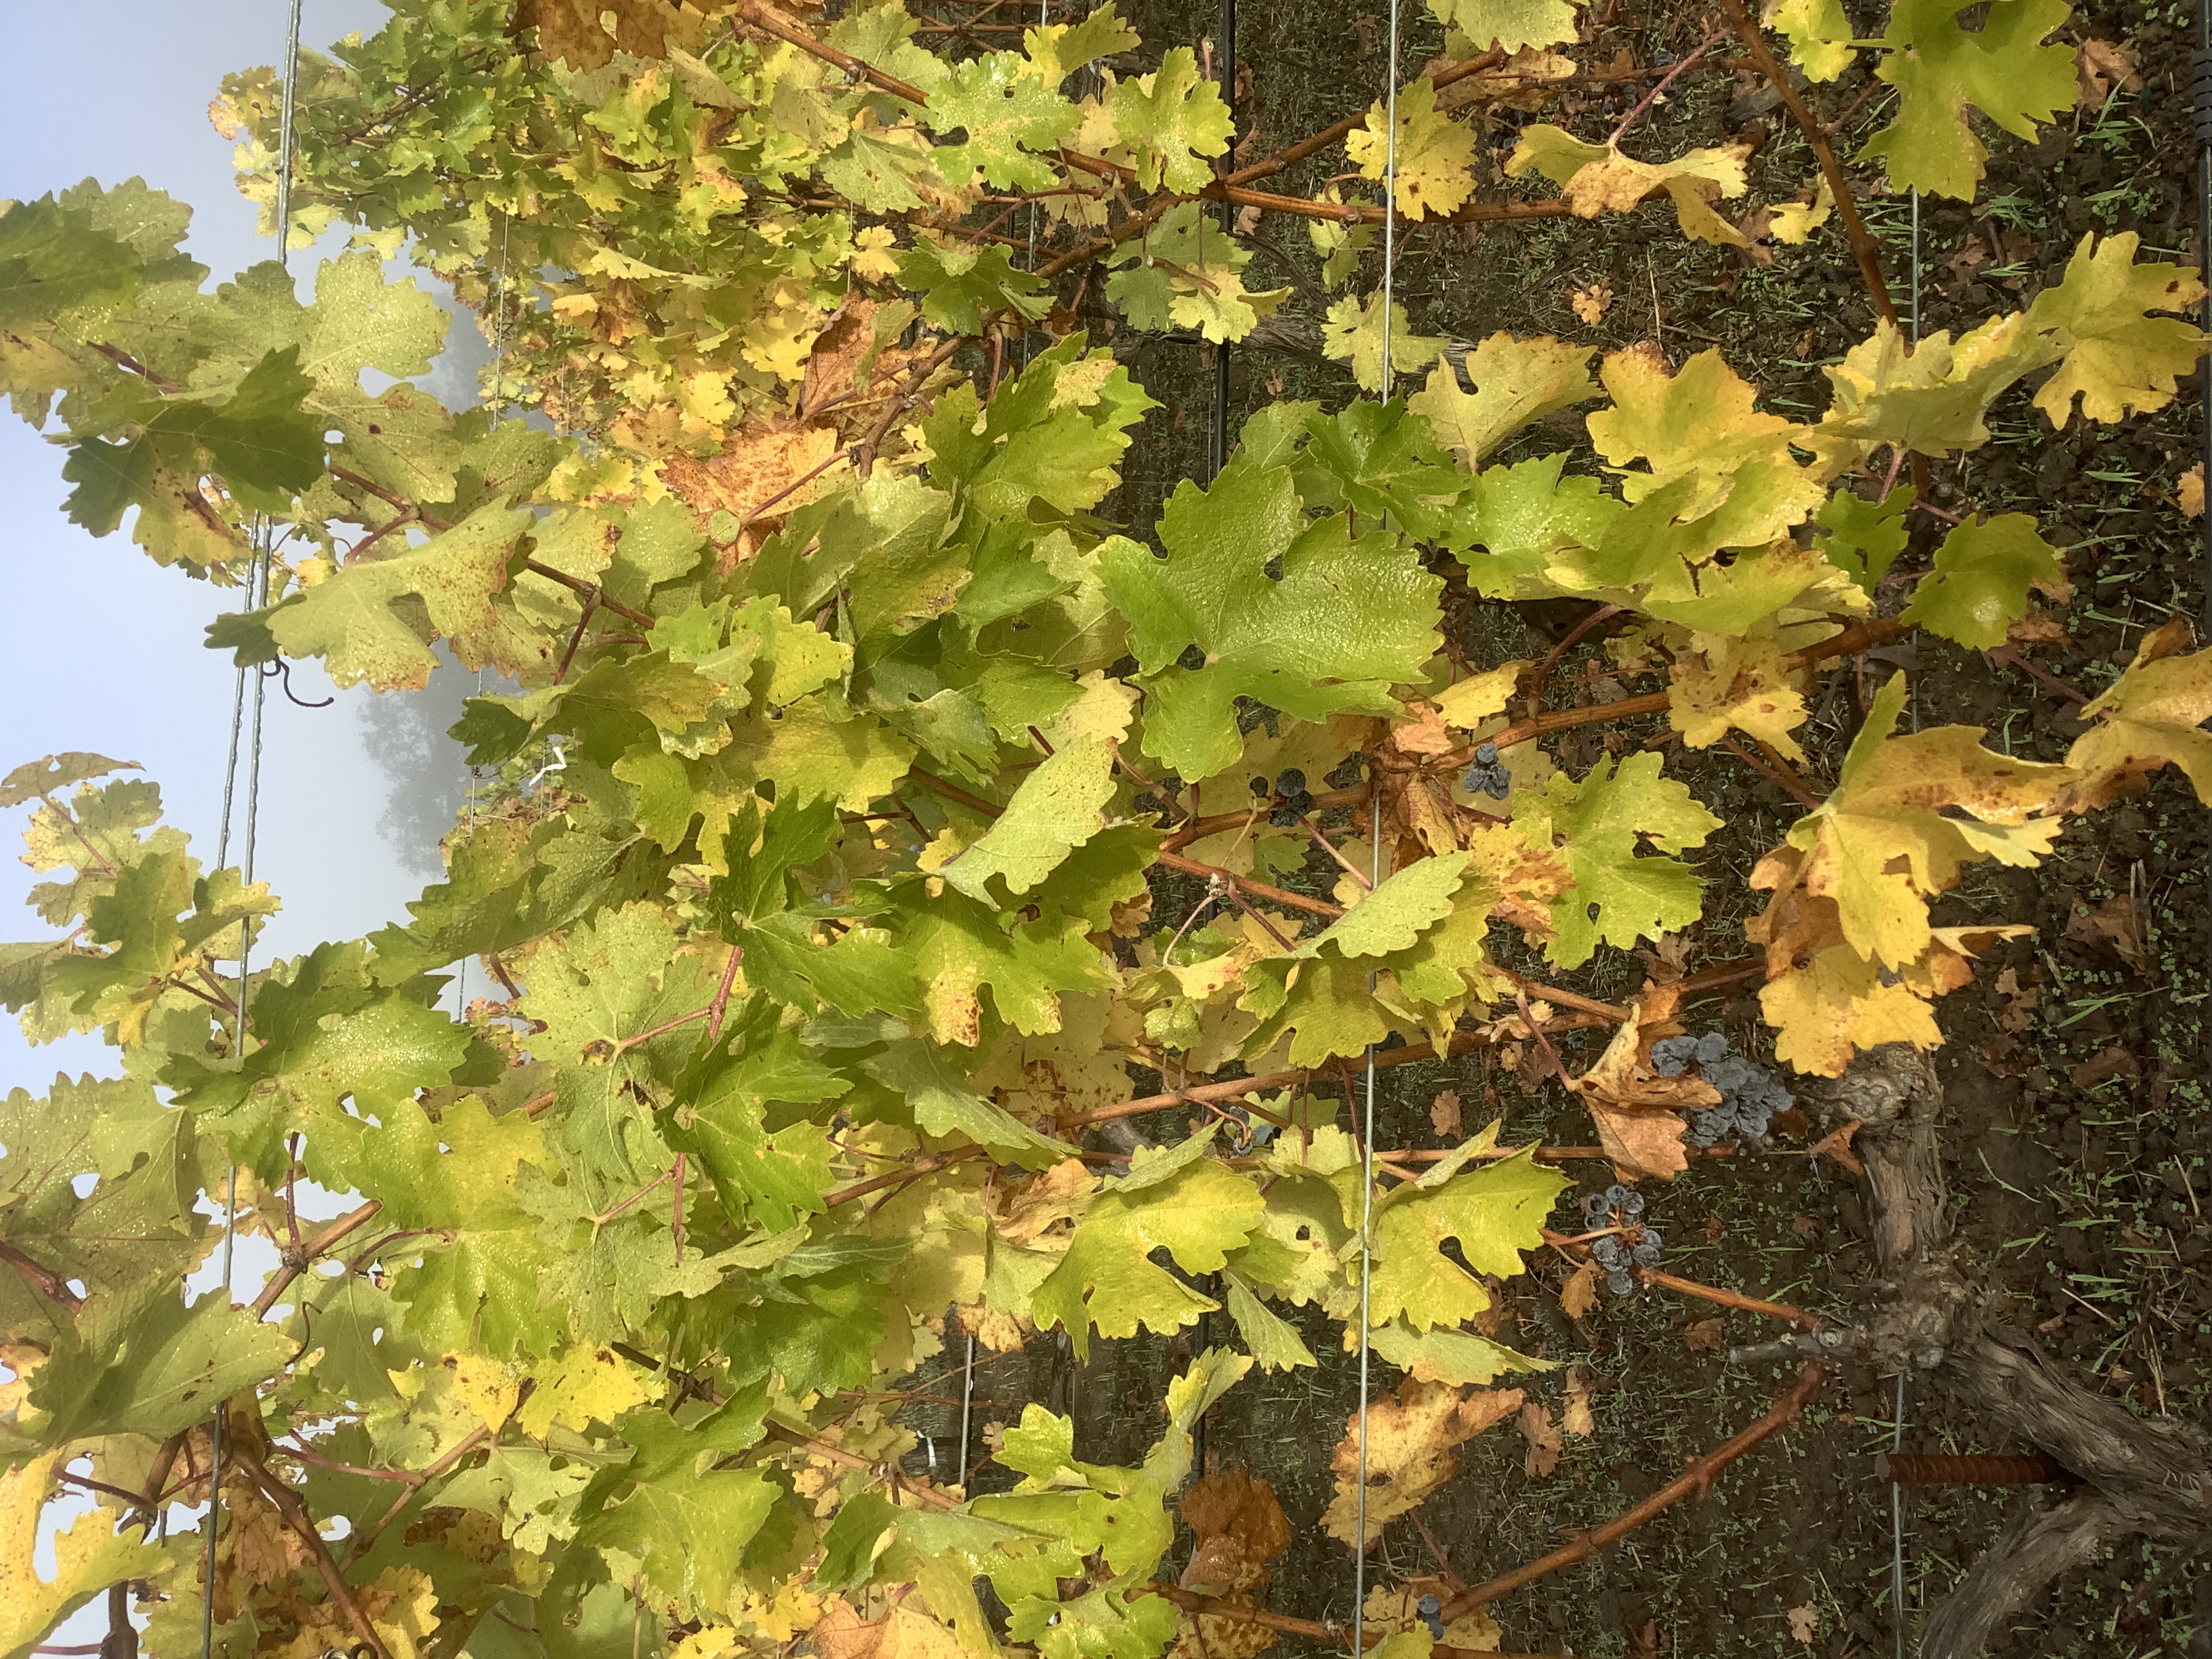
Label: No Virus